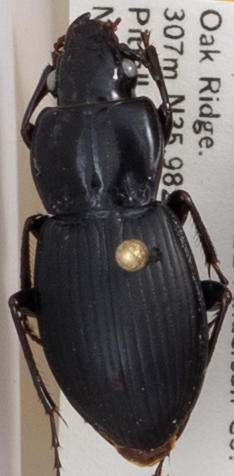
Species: Cyclotrachelus sigillatus
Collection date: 2021-07-21
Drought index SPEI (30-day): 0.39
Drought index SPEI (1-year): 0.17
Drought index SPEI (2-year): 1.526